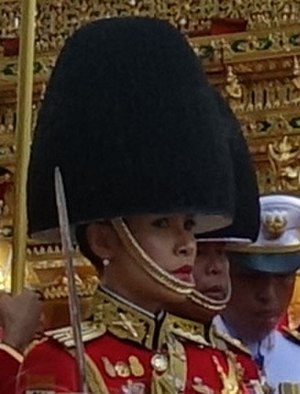
Vajiralongkorn / Liv / Elskerinder og konkubine
Generalmajor Sineenat "Goy" Wongvajirapakdi i garderuniform ved Kong Bhumibol Adulyadejs kremeringsceremoni, 26. oktober, 2017.
Kong Vajiralongkorn, Rama X af Thailand, regenttitel Phra Wachira Klao Chao Yu Hua, søn af afdøde kong Bhumibol Adulyadej, er Thailands officielle konge fra 1. december 2016.